Pluot

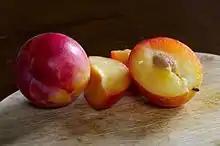
Rose apriums

Floyd Zaiger created the aprium, a hybrid cross between apricots and plums but more similar to apricots. Apriums are complex plum-apricot hybrids that show primarily apricot traits and flavor. Apriums resemble apricots on the outside. The flesh is usually dense and notable for its sweet taste due to a high content of fructose and other sugars. Apriums are usually only available early in the fruit season, like apricots and unlike pluots, which include some very late-ripening varieties. Aprium trees grow quickly and are smaller compared to other common home-grown apricots. The fruit is gold, with red coloration. Semi-mature fruit is hard and does not ripen if picked before completely mature.